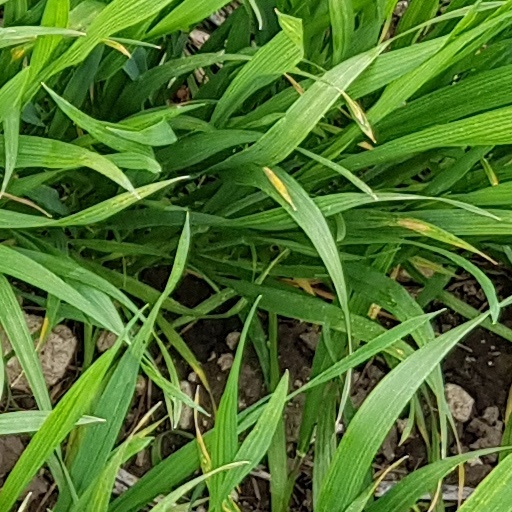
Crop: wheat